Sudarum Sooravaliyum

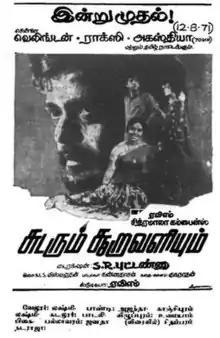
Poster

Sudarum Sooravaliyum is a 1971 Indian Tamil-language crime drama film directed by Puttanna Kanagal and written by V. C. Guhanathan. Jointly produced by AVM Productions and Chitramala Combines, The film stars Gemini Ganesan, R. Muthuraman, Jaya Guhanathan and Vennira Aadai Nirmala. It was released on 12 August 1971.